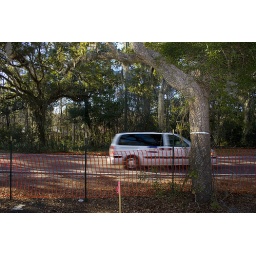
A car speeds past a twisted tree trunk, Willmington Island, near Savannah, Georgia